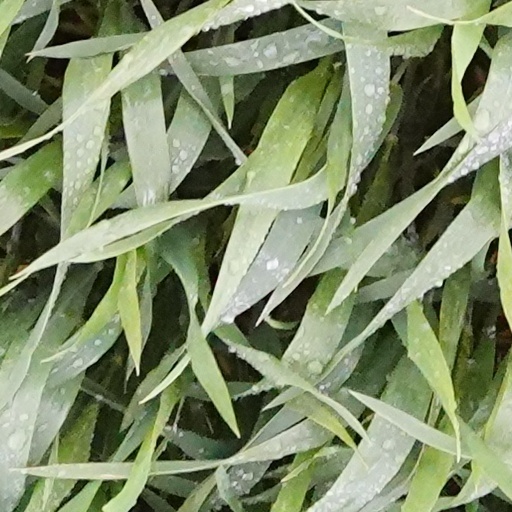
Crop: wheat